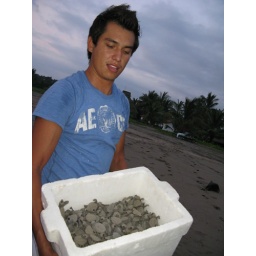
OCT '08. A week at on the beach in Mexico rescuing turtles with my nieces and their parents.